Karakuri Circus

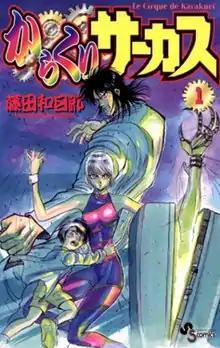
First volume cover, featuring (from left to right) Masaru Saiga, Éléonore Saiga and Narumi Katō

is a Japanese manga series written and illustrated by Kazuhiro Fujita. It was serialized in Shogakukan's manga magazine "Weekly Shōnen Sunday" from July 1997 to June 2006, with its chapters collected in 43 volumes.